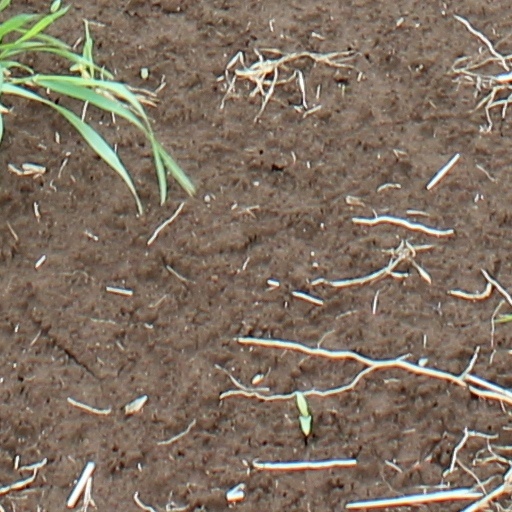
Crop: wheat